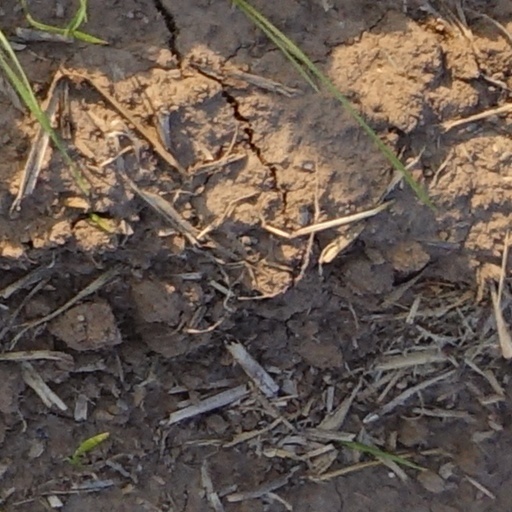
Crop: wheat